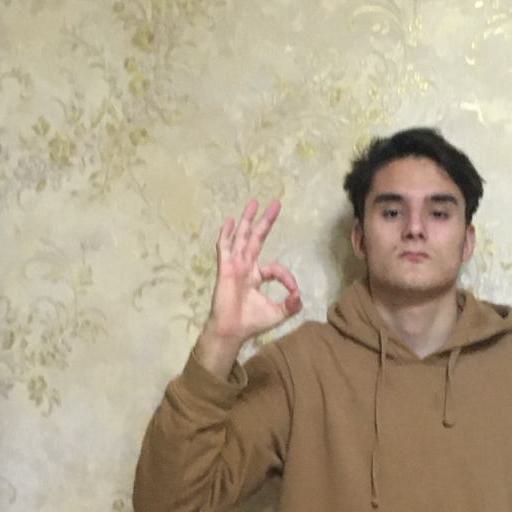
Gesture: ok